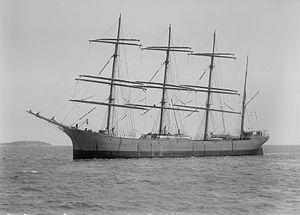
Le Lawhill est un voilier marchand anglais gréé comme quatre-mâts barque sans voiles cacatois, à coque acier, qui a été construit dans le chantier naval Caledon Shipbuilding & Engineering Company de W. B. Thompson & Co à Dundee en Écosse pour la société de transport de jute de l'armateur Charles Barrie.